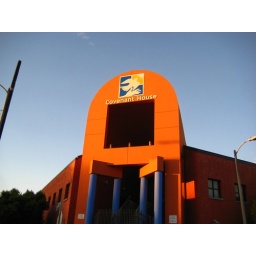
Facade of Covenant House -- home for street teens looking glorious in the sunrise.